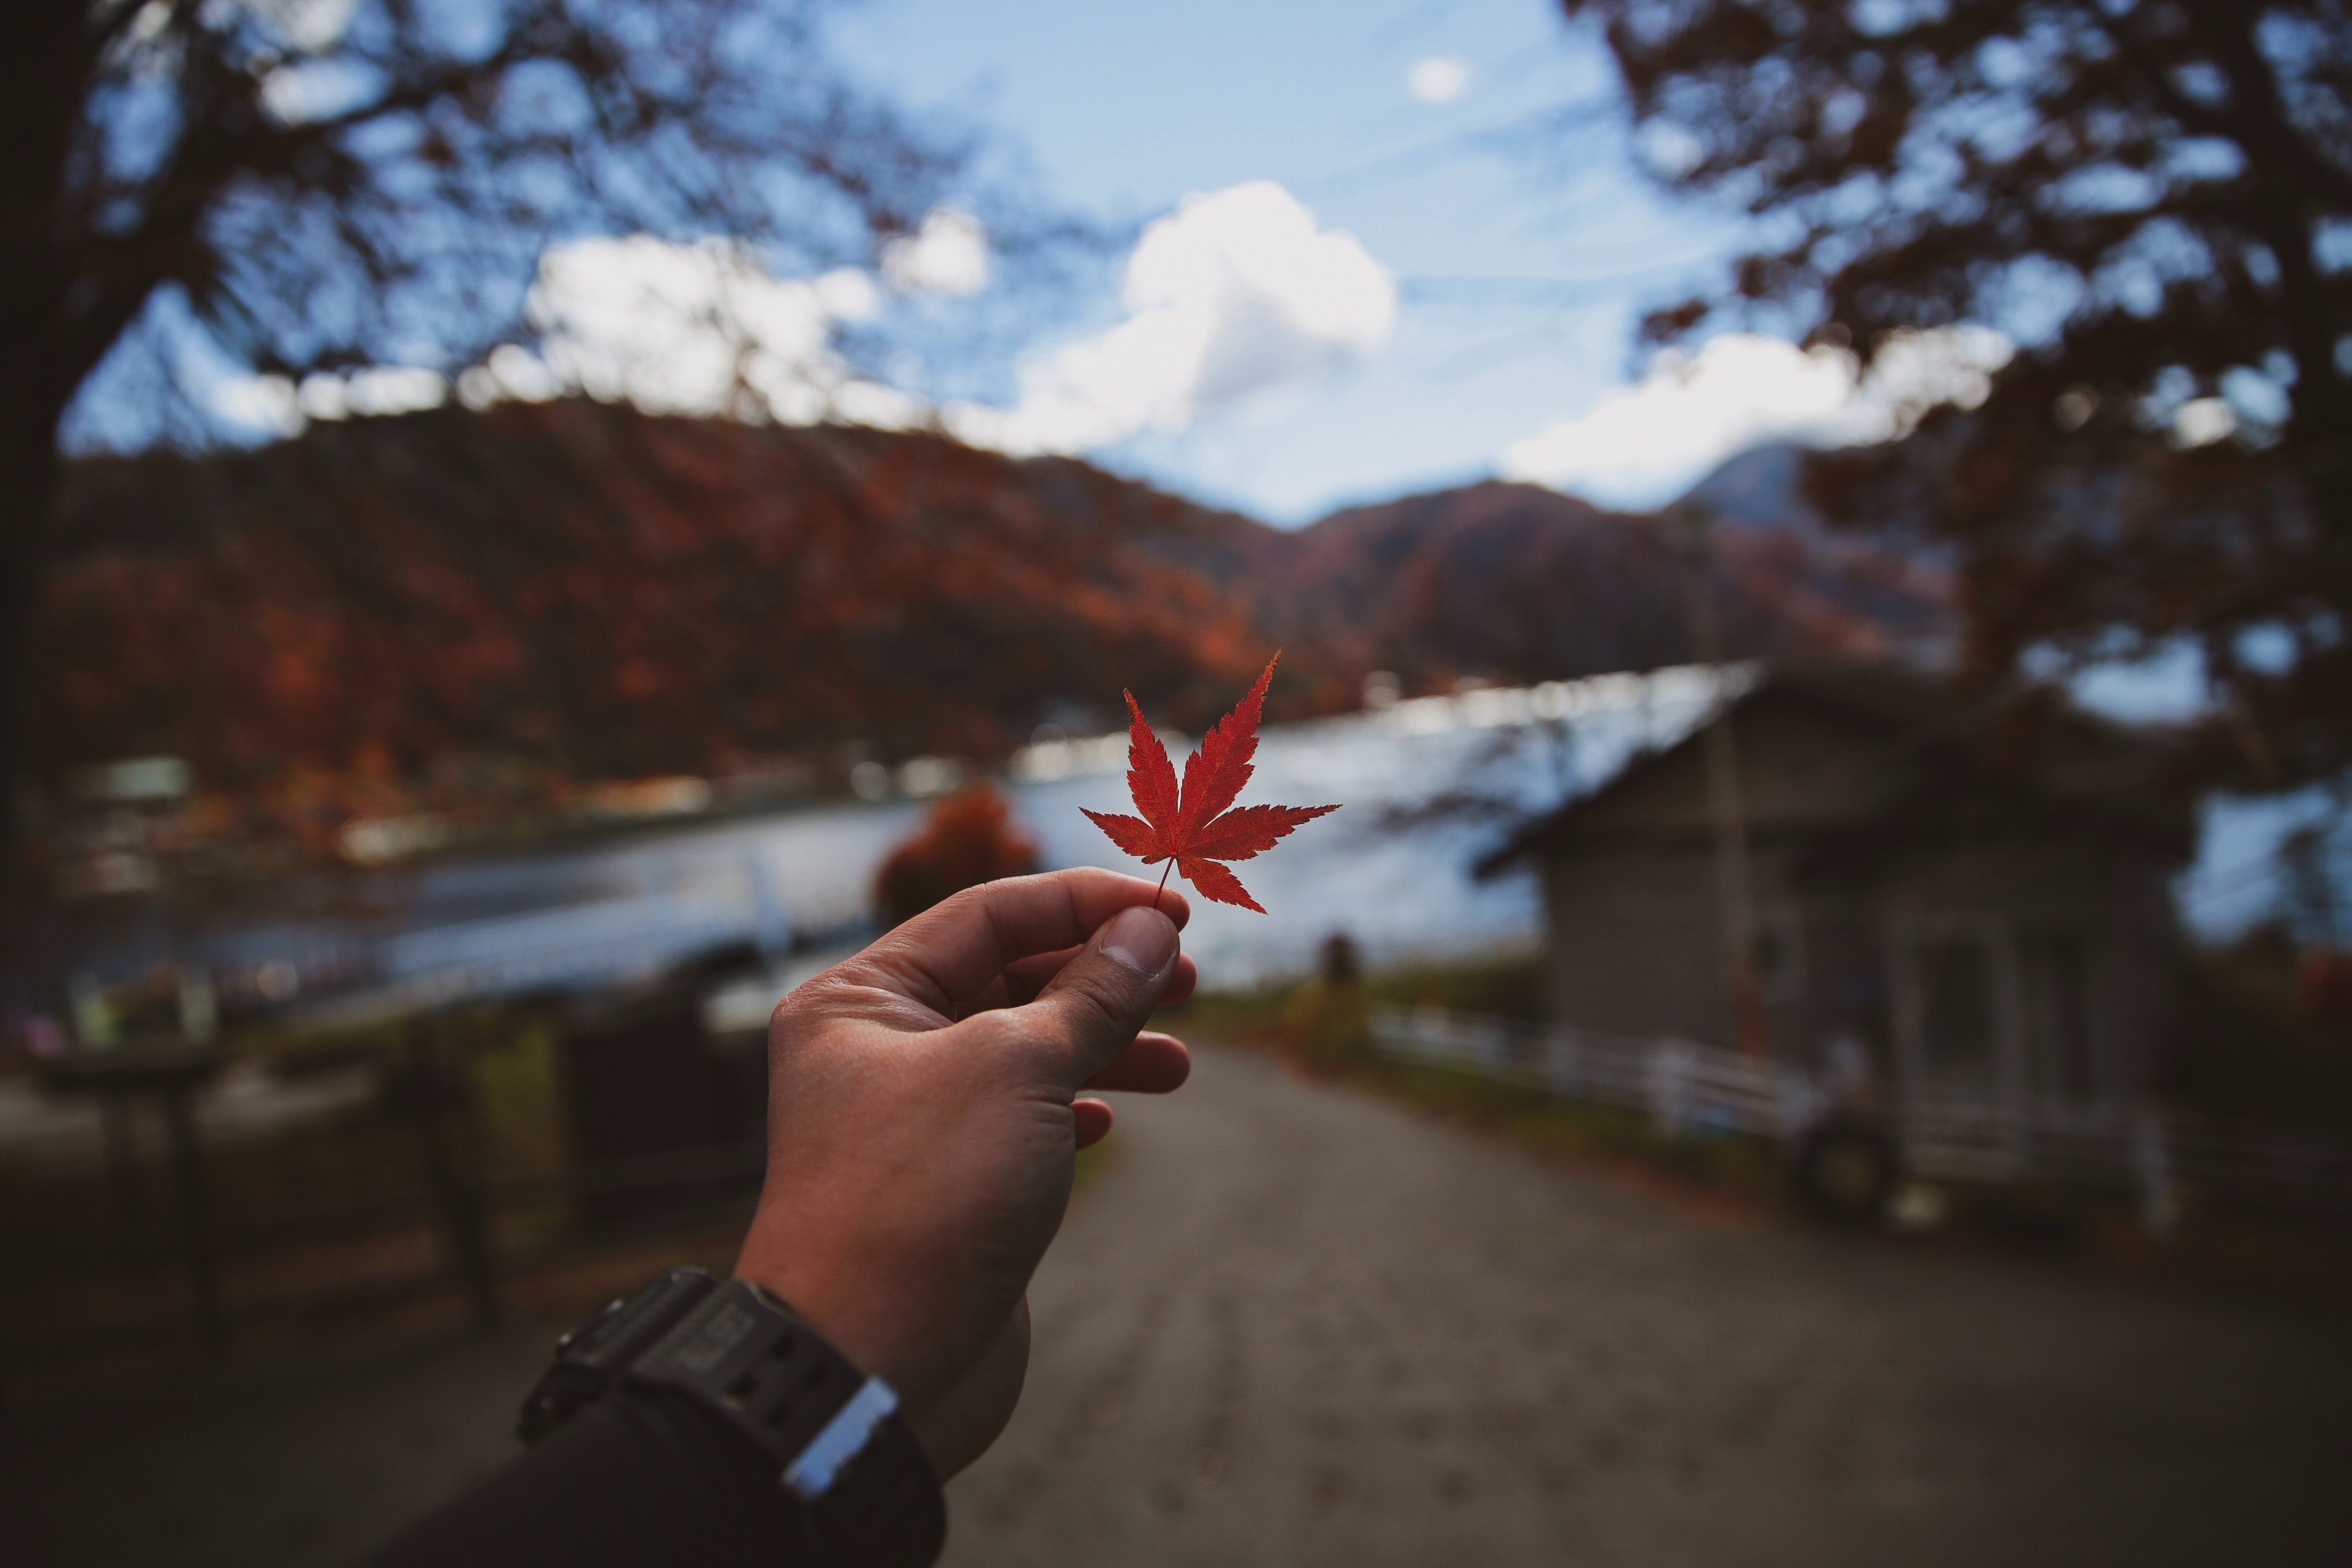
sky, leaf, red, hand, finger, tree, cloud, plant, photography, gesture, flower, maple leaf, road, mountain